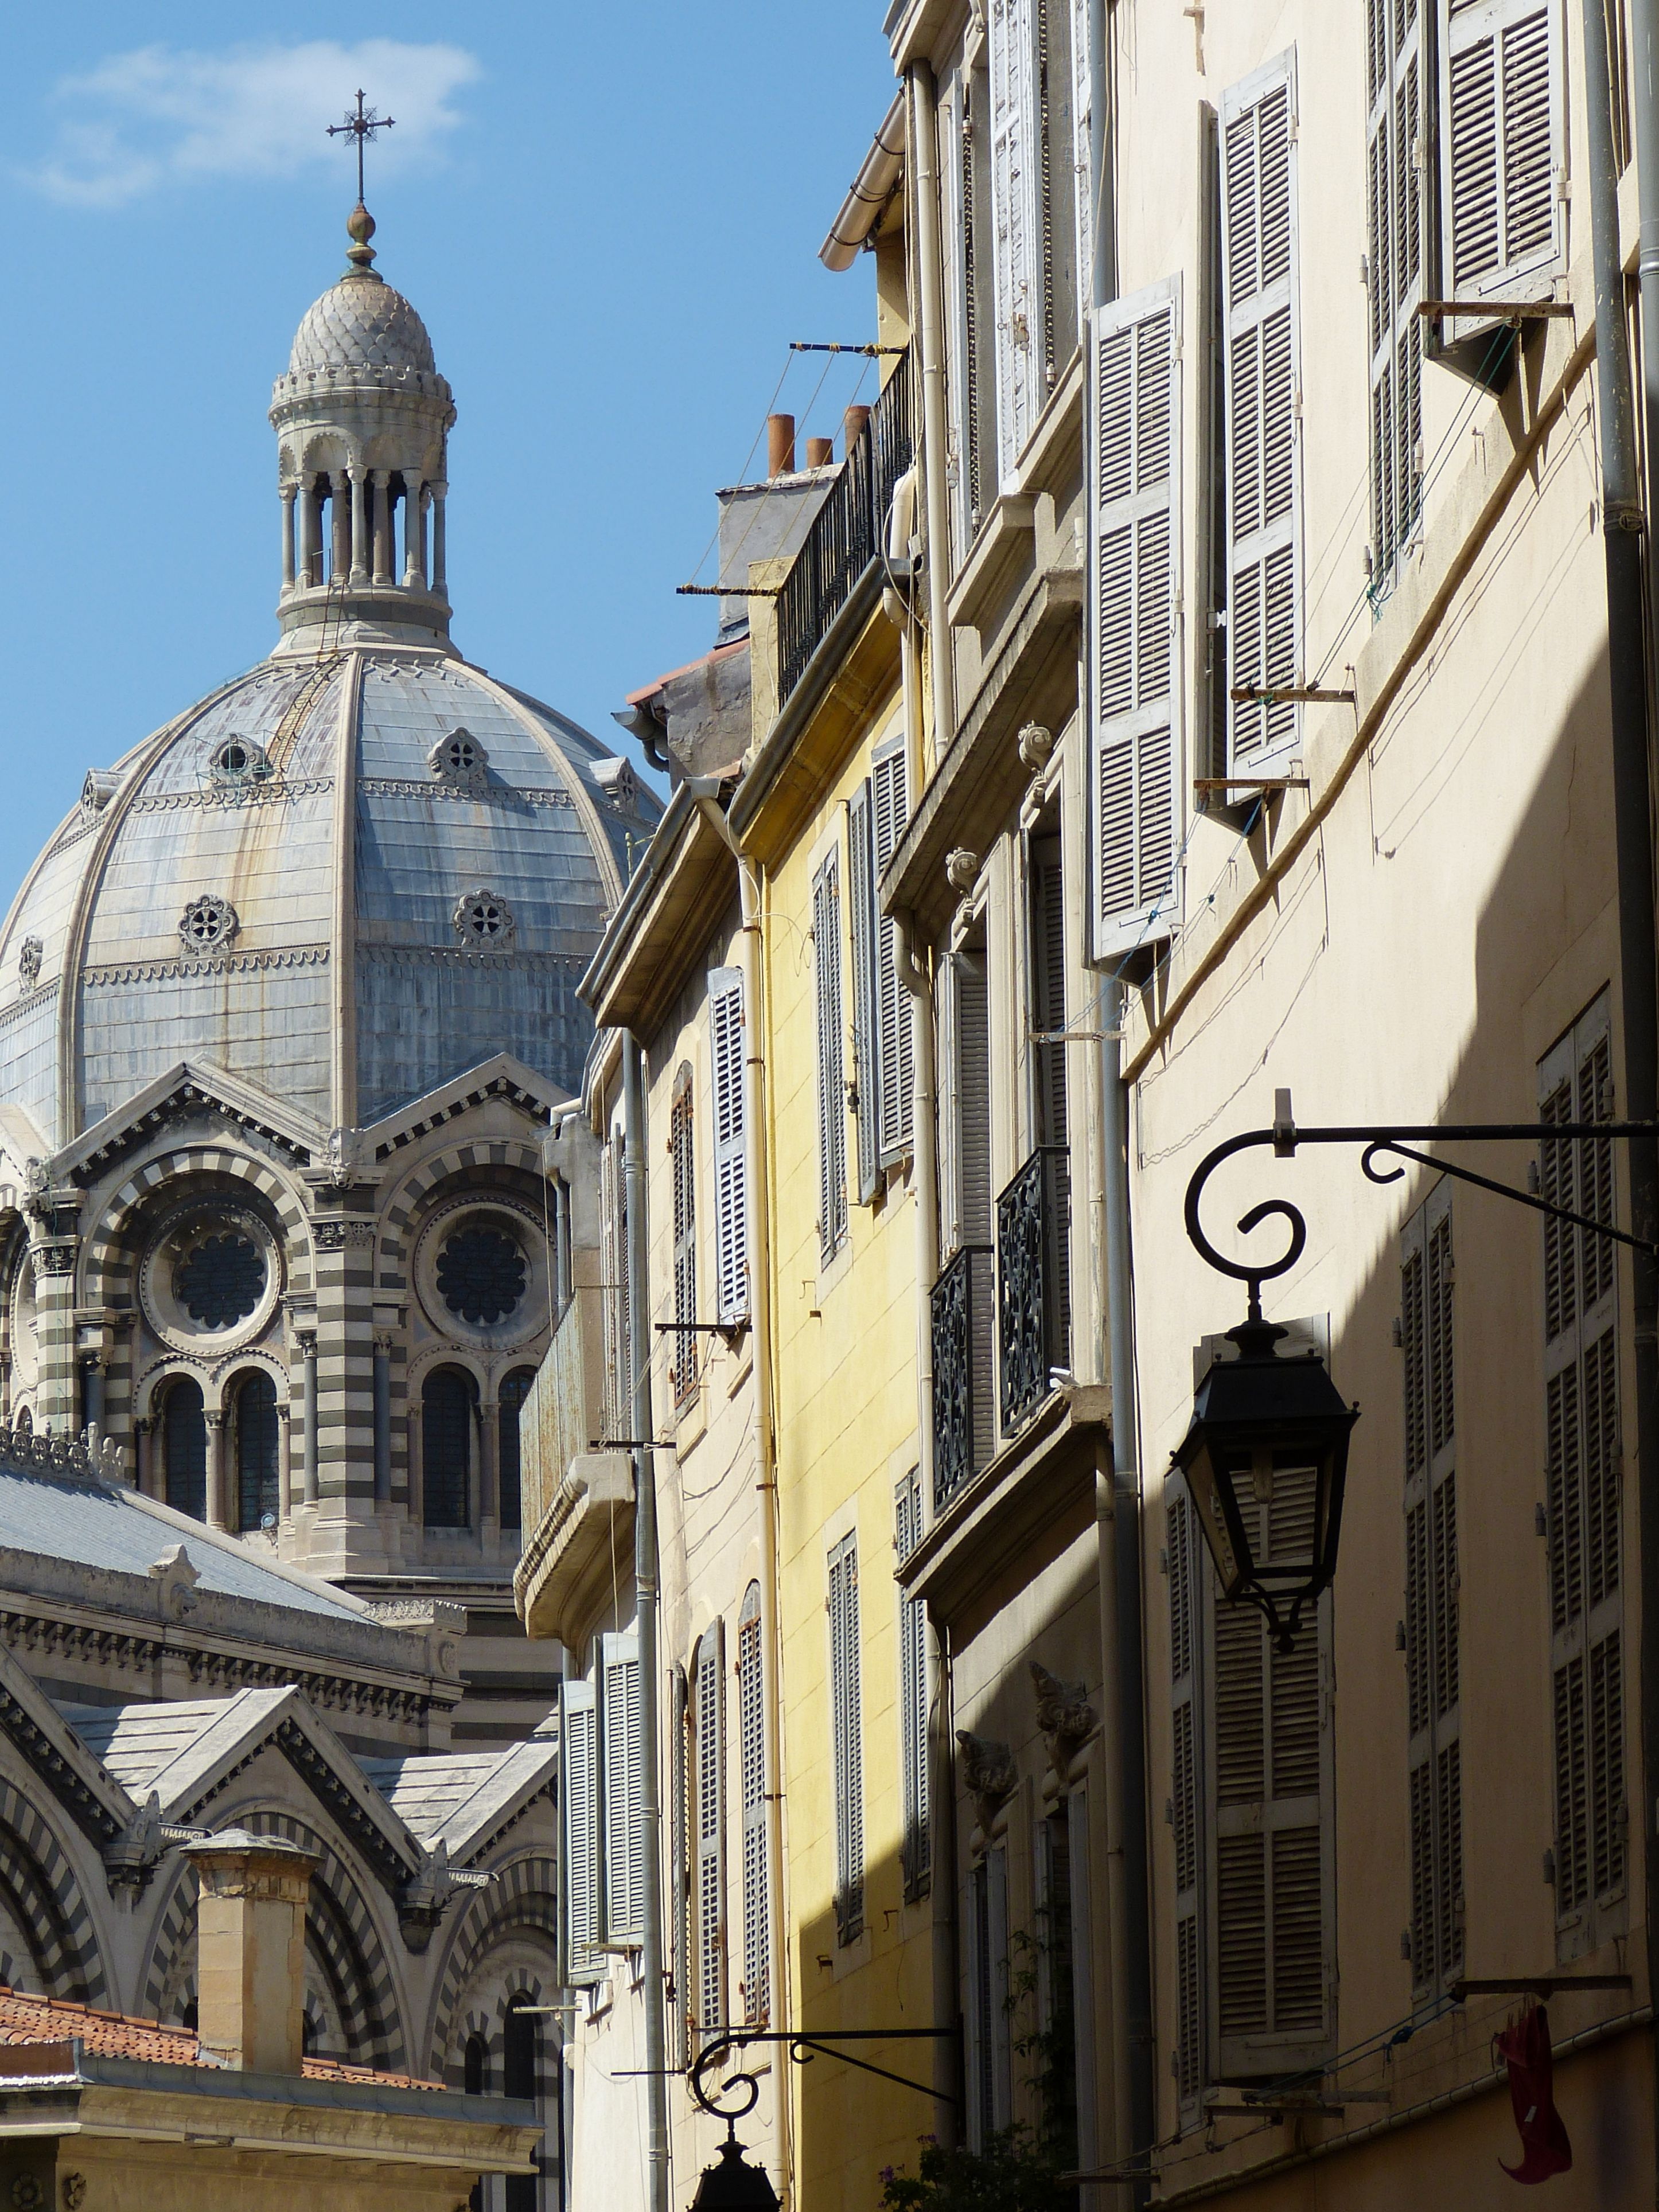
architecture, road, street, town, building, city, downtown, france, facade, church, cathedral, place of worship, old town, synagogue, dome, dom, marseille, historically, neighbourhood, urban area, human settlement